Schmidt–Rubin

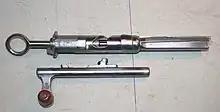
Bolt of the Model 1911 Rifle and Carbine, operating rod stripped

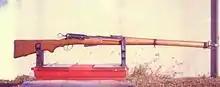
Schmidt–Rubin Model 1911 Rifle

An improvement over the original 1889 version of the Schmidt–Rubin rifle, the Swiss M1911 placed the locking lugs in the middle of the bolt, rather than at the rear, strengthening the action and allowing a more powerful cartridge, the Gewehrpatrone 11 or GP 11 to be used. It is distinguished from the 96/11 rifle by a curved buttplate and by a stock with an integral semi-pistol grip. It uses a graduated tangent sight which begins at 300 meters. The 1911 and 96/11 rifles were made with excellent craftsmanship, and were exceptionally accurate. As Switzerland remained neutral through both world wars, remaining rifles are typically in far better condition than other European rifles of the time.